Japanese destroyers of World War II

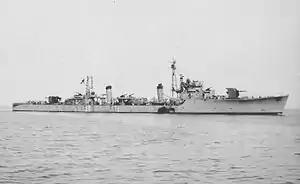
Matsu class (松型駆逐艦)

The eighteen (松, "Pine Tree") destroyers were commissioned between April 1944 and January 1945. This class were a simplified destroyer design introduced to speed construction times and intended to be used for escort and supply missions. The urgent need for replacements arose from the severe losses around the Solomon Islands in 1942.